Valley of Mexico

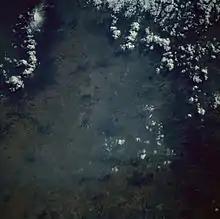
A NASA satellite image of smog in the Valley of Mexico in November 1985

While still considered one of the most polluted places on the planet, the valley's air pollution problems are not as bad as they were several decades ago. One major problem that was brought under control was the lead contamination in the air with the introduction of unleaded gasoline. Two other contaminants that have been brought under control are carbon monoxide and sulfur dioxide. The contamination problems that remain are primarily with ozone and fine particles (soot) (between 2.5 micrometers and 10 micrometers). Thirty to fifty percent of the time, Mexico City's levels of fine particles of ten micrometers, the most dangerous, exceed levels recommended by the World Health Organization.